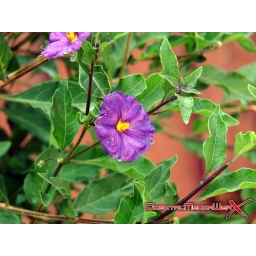
Blue Potato Bush flower on tree in back yard